14 Wall Street

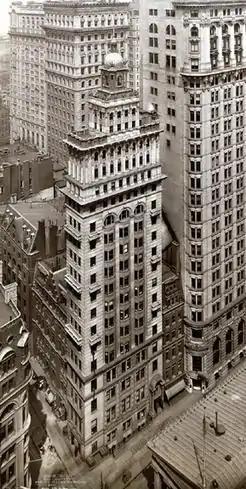
The Gillender Building (left) and Hanover National Building (right) previously occupied the site of 14 Wall Street.

14 Wall Street is in the Financial District of Manhattan, bounded by Nassau Street to the east, Wall Street to the south, and Pine Street to the north. The lot has dimensions of on Wall Street, on Nassau Street, and on Pine Street. The lot has a total area of . Nearby buildings include the Equitable Building to the north, Federal Hall National Memorial (formerly the sub-Treasury building) at 26 Wall Street to the east, 23 Wall Street to the southeast, the New York Stock Exchange Building to the south, 1 Wall Street to the southwest, and 100 Broadway to the west. An entrance to the Broad Street station of the New York City Subway, serving the , is directly to the southeast.